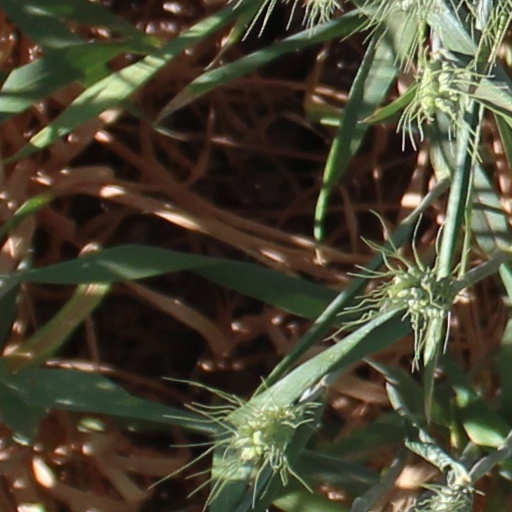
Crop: wheat